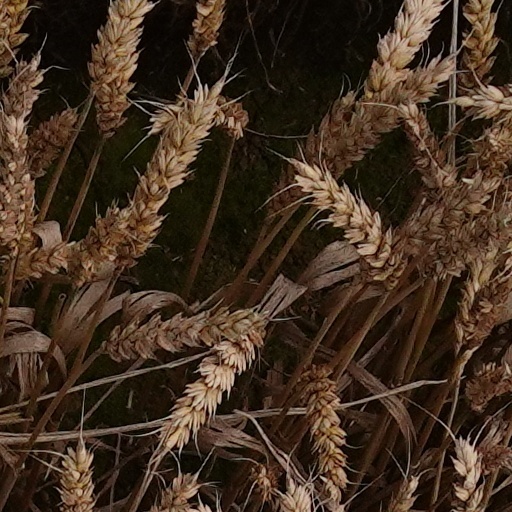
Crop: wheat